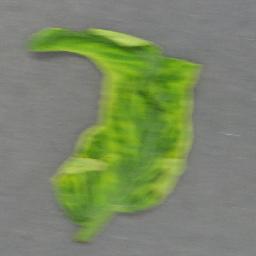
Label: Tomato___Tomato_Yellow_Leaf_Curl_Virus